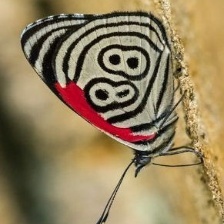
Species: AN 88